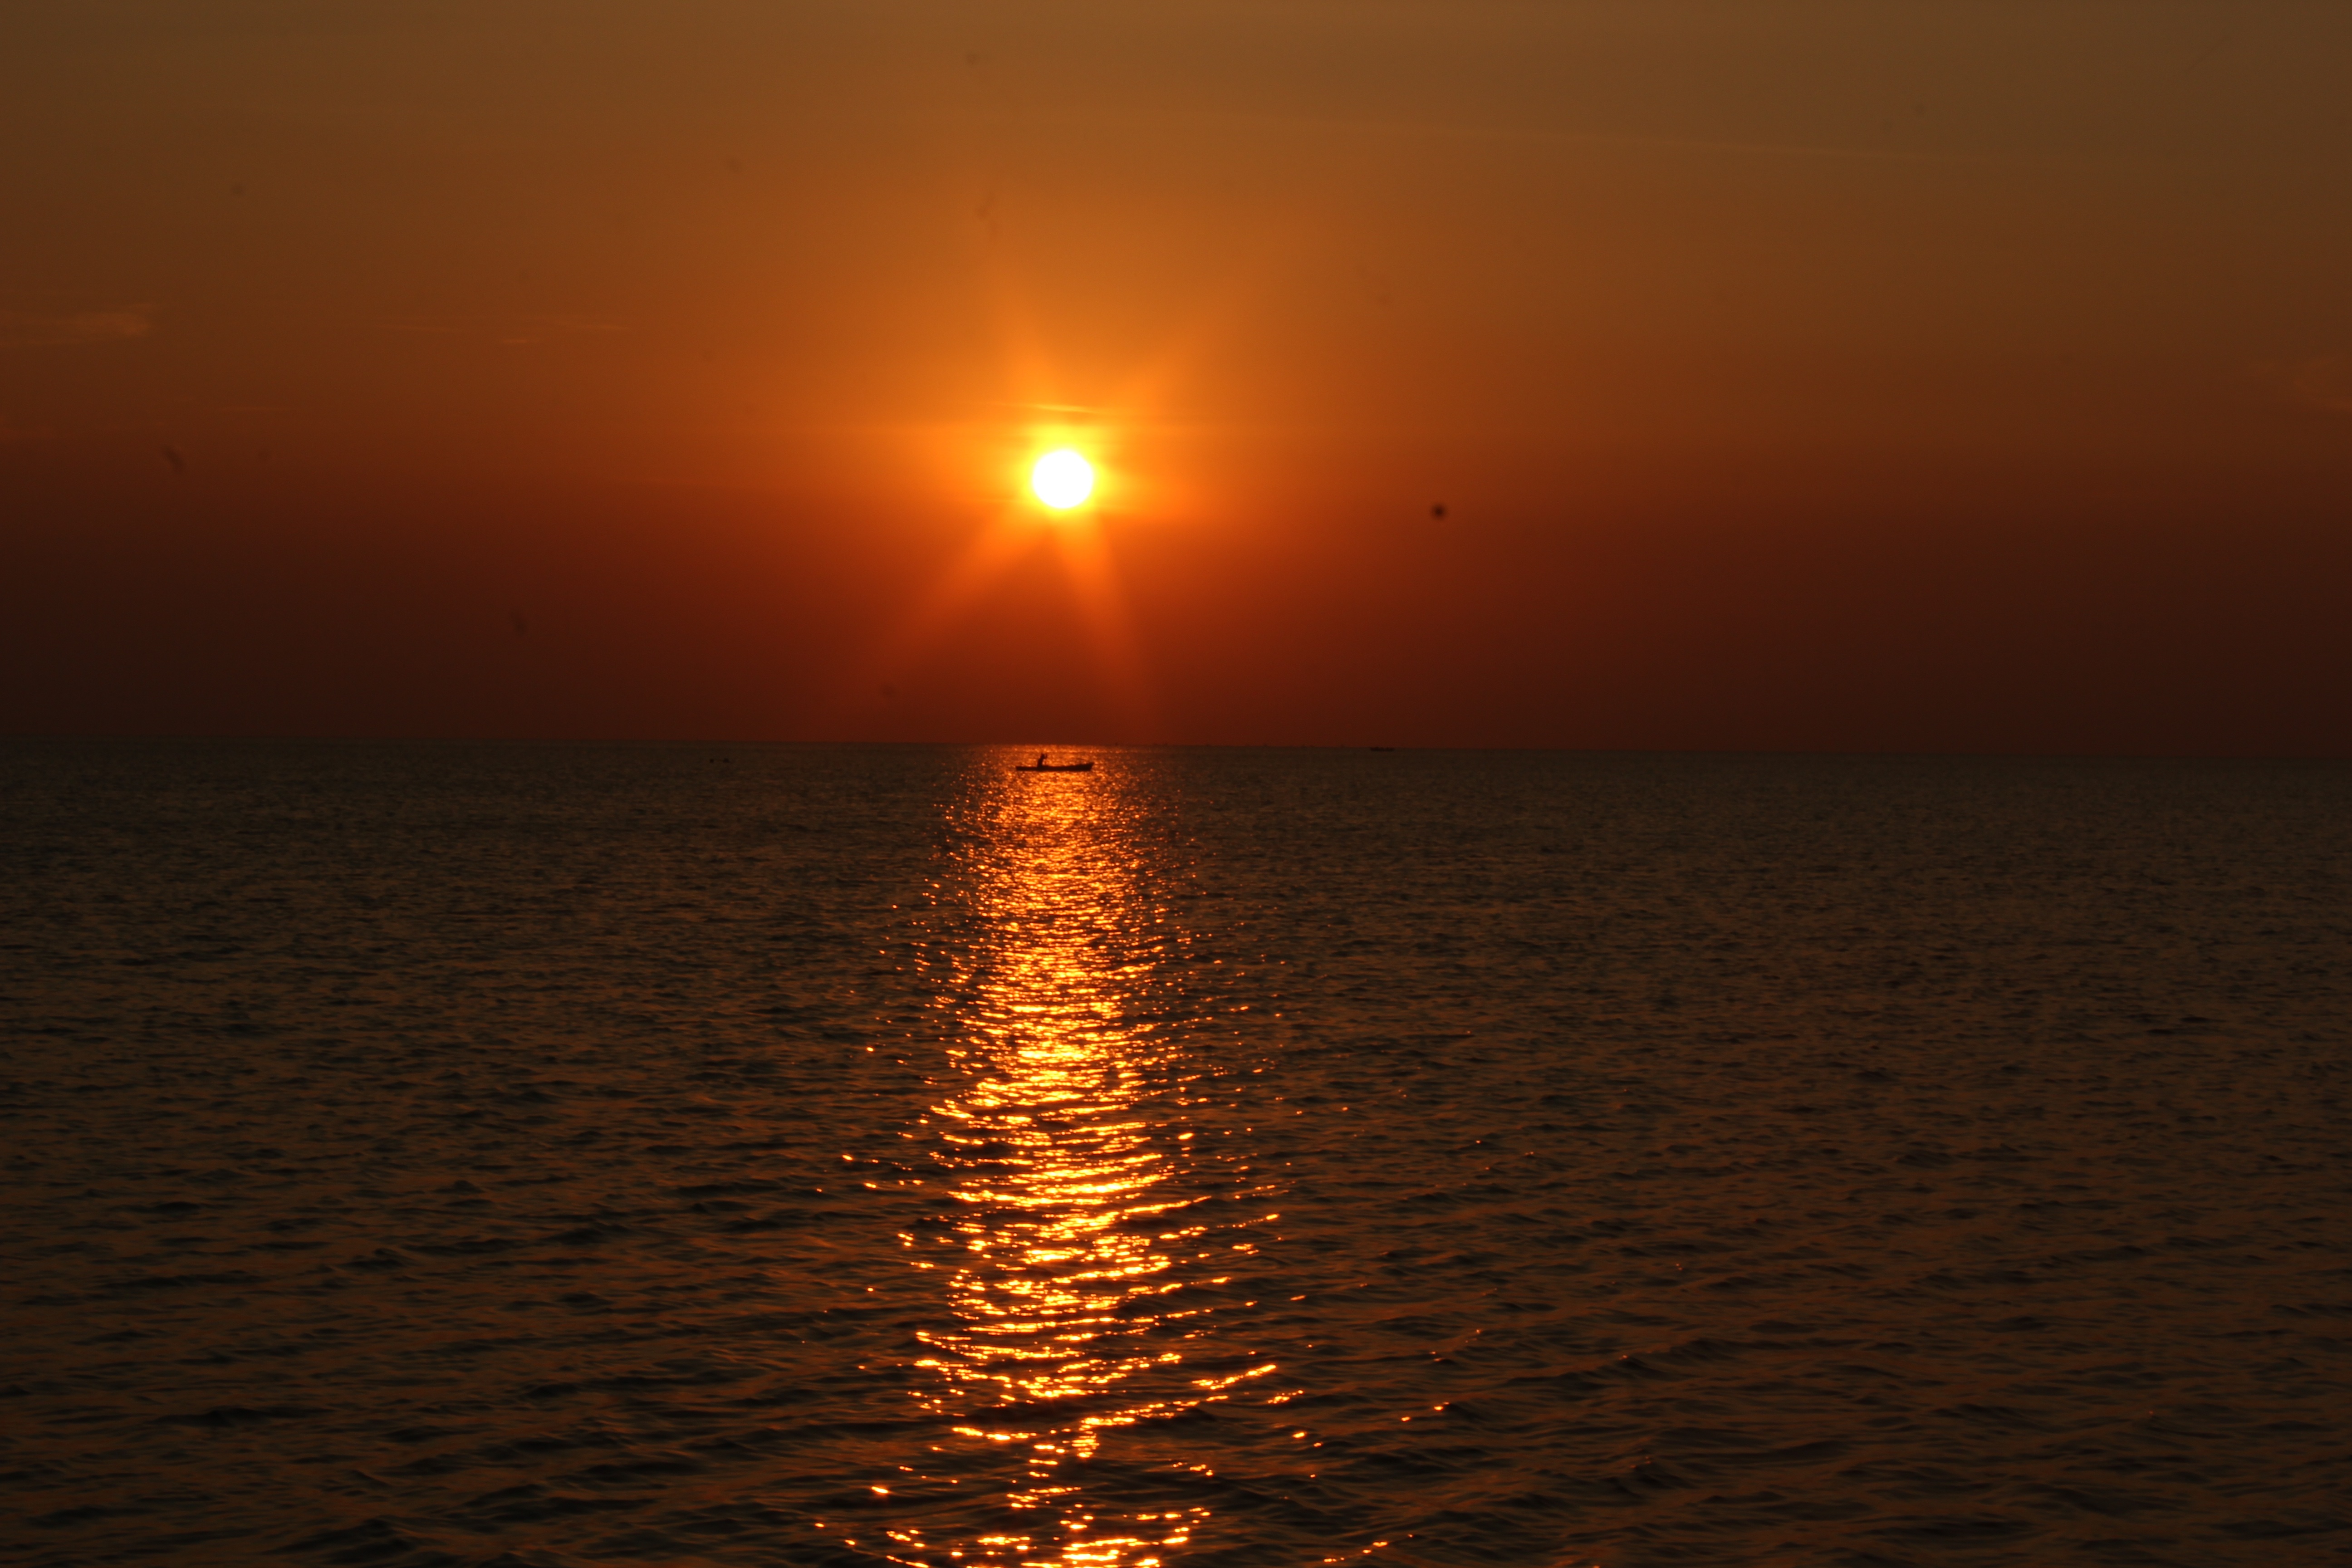
beach, sea, ocean, horizon, sun, sunrise, sunset, sunlight, morning, dawn, dusk, evening, reflection, afterglow, the sea, red sky at morning